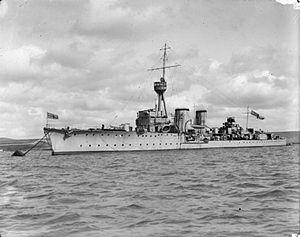
Le HMS Canterbury est un croiseur léger de classe C lancé par la Royal Navy durant la Première Guerre mondiale. Affecté à la Grand Fleet, il participe à la bataille du Jutland avant de rejoindre la Harwich Force afin de défendre la Manche. En 1918, il est déplacé en Mer Égée, où il terminera tranquillement la guerre. Obsolète en 1934, il est alors revendu pour démolition.